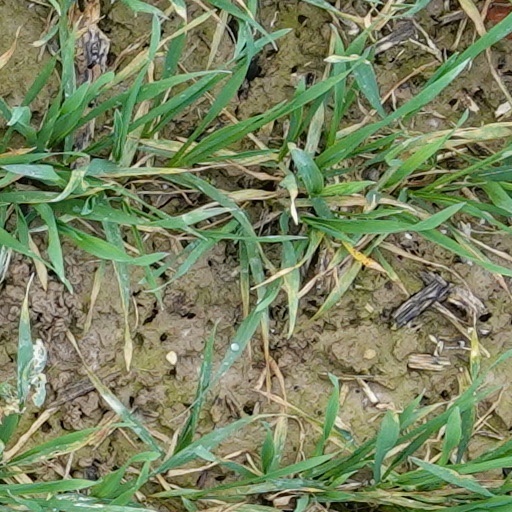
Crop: wheat